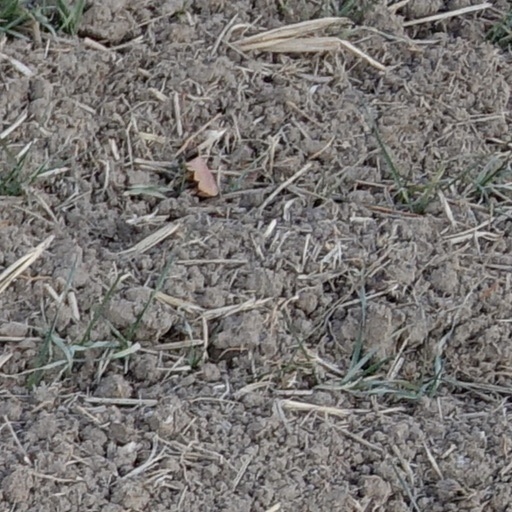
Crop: wheat